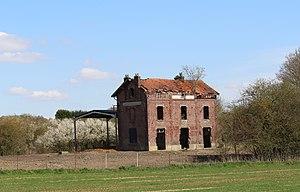
L'ancienne gare de la ligne Vélu-Saint-Quentin.
Ytres est une commune française située dans le département du Pas-de-Calais en région Hauts-de-France.
Étricourt-Manancourt est une commune française située dans le département de la Somme, en région Hauts-de-France.
Le Chemin de fer de Vélu-Bertincourt à Saint-Quentin a fonctionné entre 1880 et 1955, dans les départements de la Somme, l'Aisne et du Pas-de-Calais.